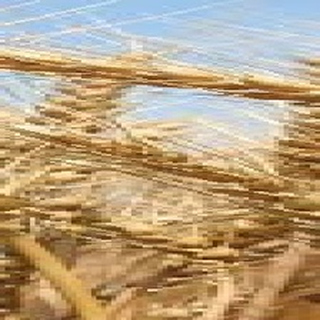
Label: wheat_smut